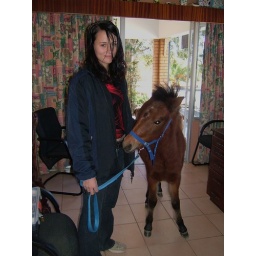
Paula with herlittle horse in the house